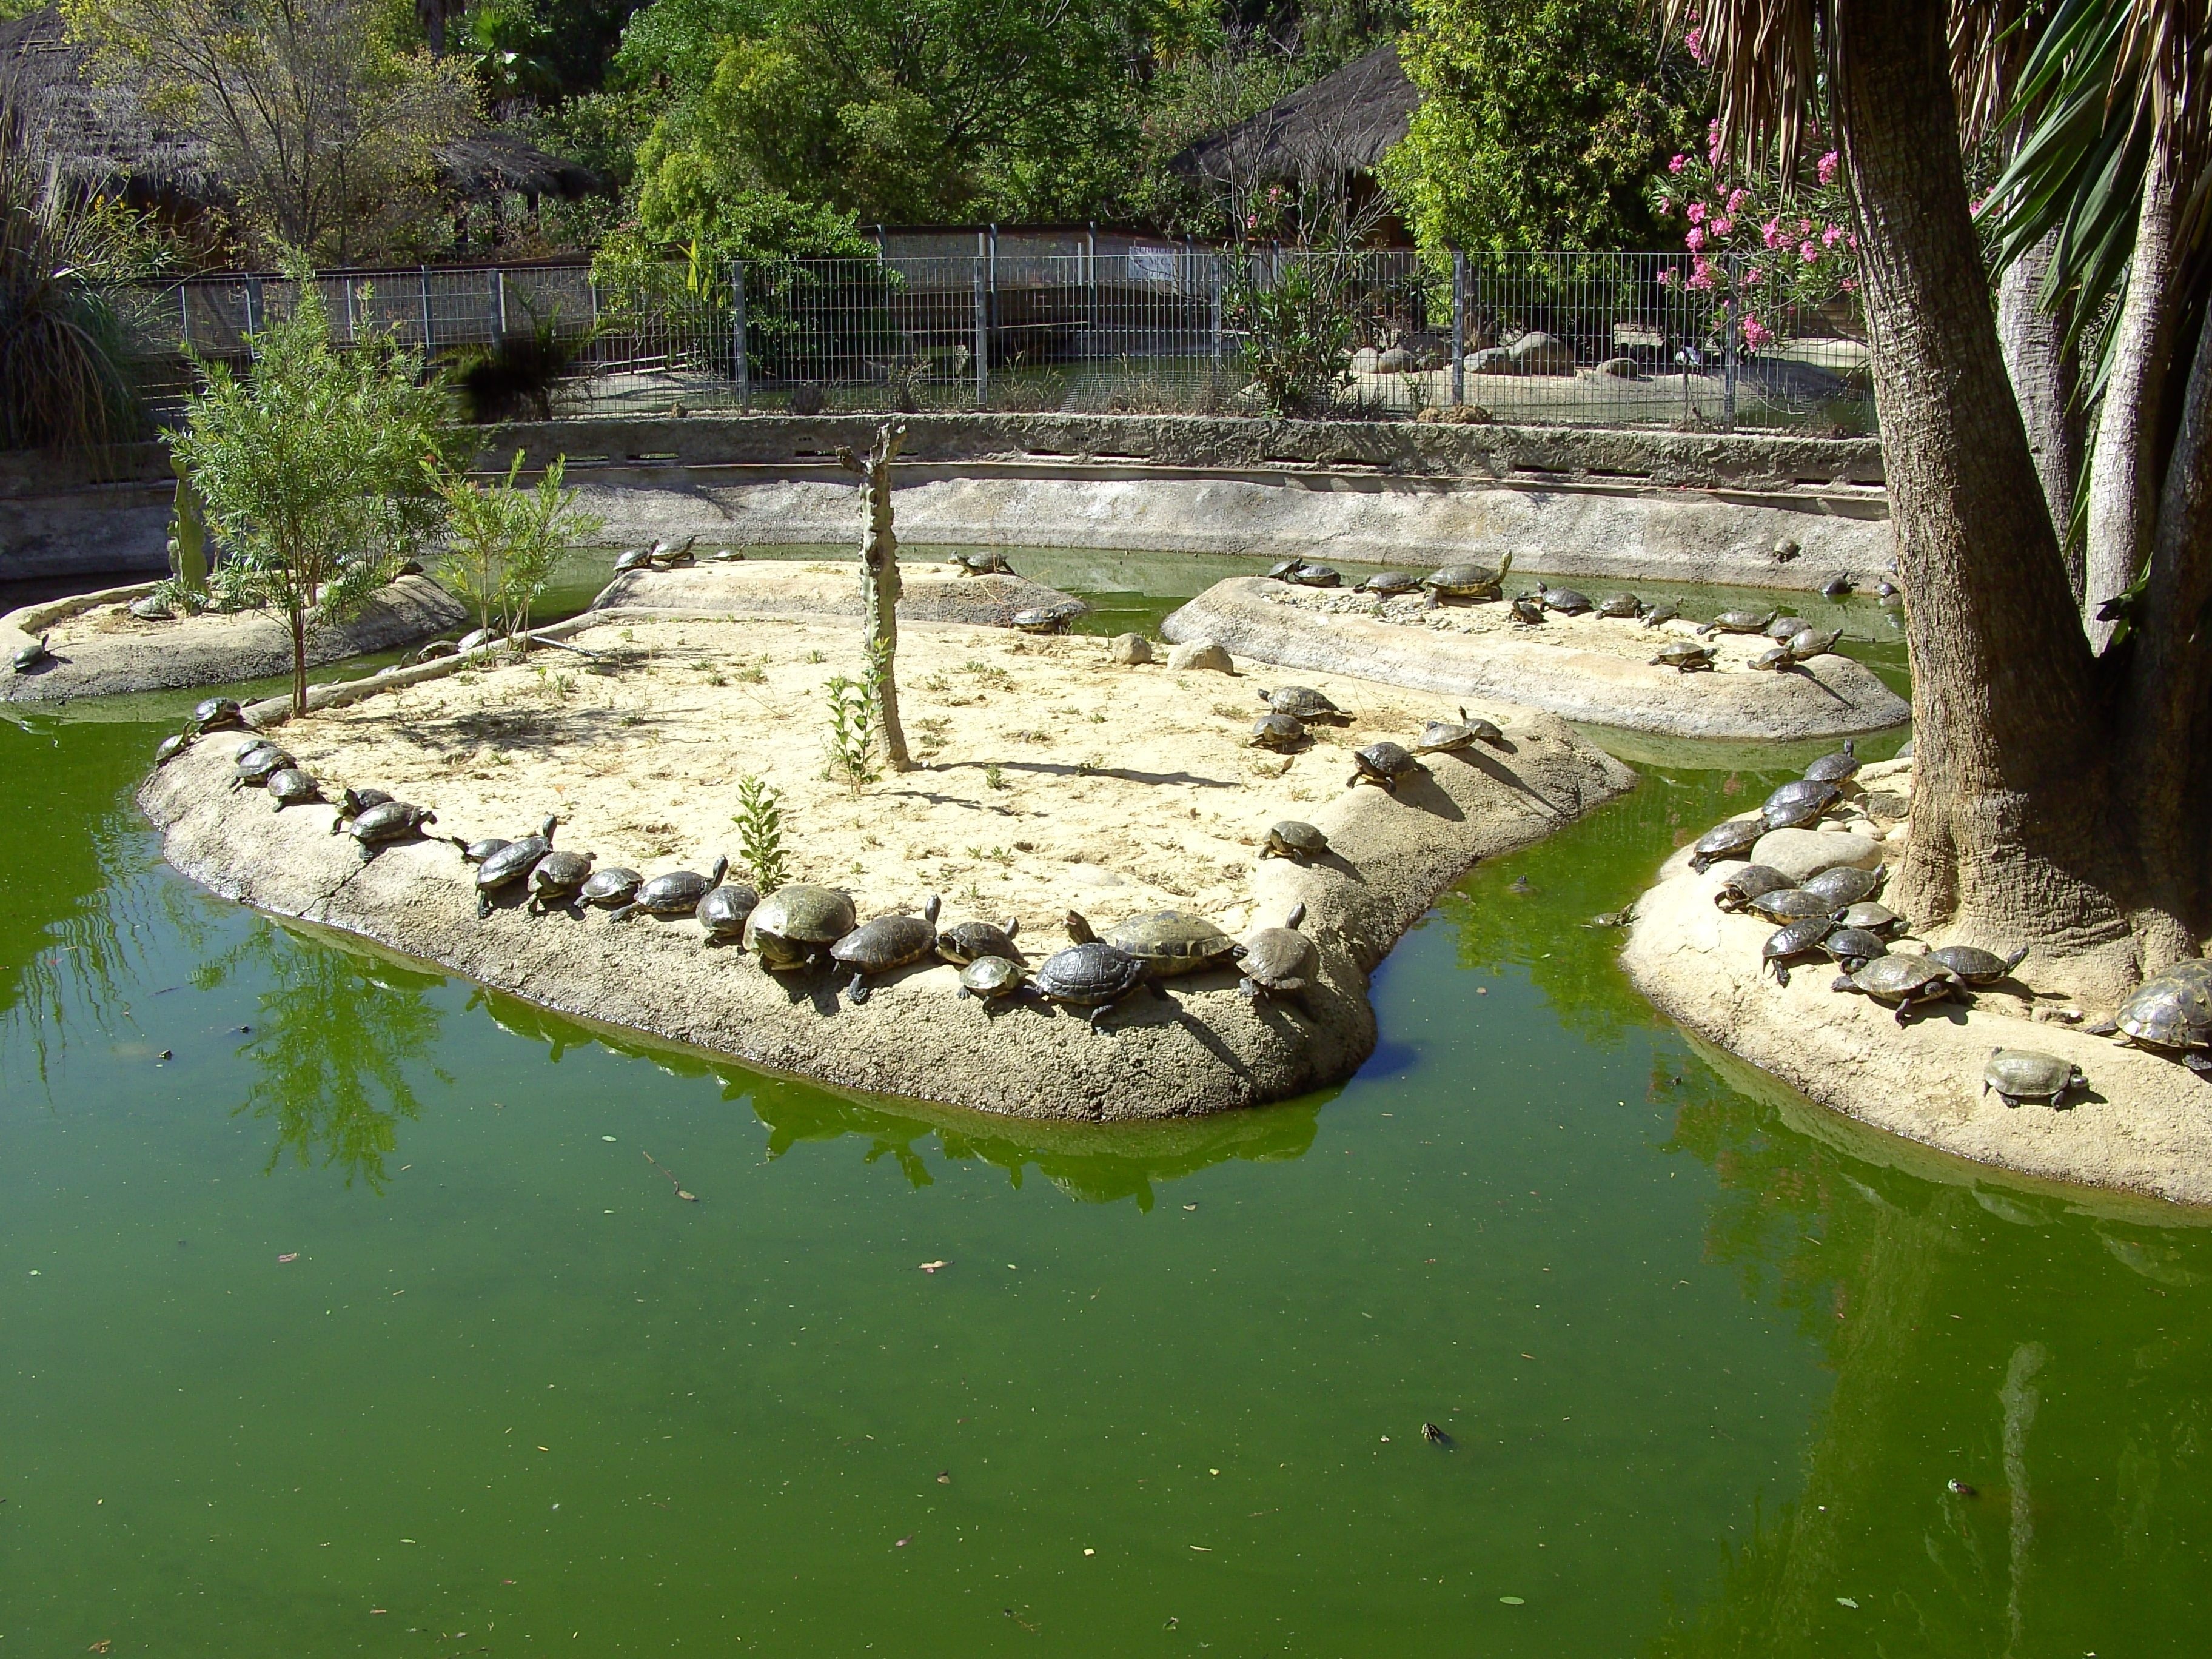
water, nature, pond, wildlife, zoo, backyard, botany, aquatic, reptile, garden, crocodile, tortoise, turtles, water feature, crocodilia, fish pond